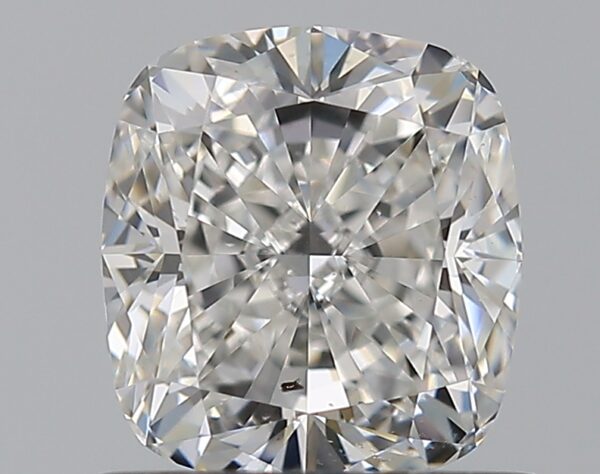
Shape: cushion
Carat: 1
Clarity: SI1
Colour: F
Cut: EX
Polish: EX
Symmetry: EX
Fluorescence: N
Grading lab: GIA
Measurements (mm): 5.9 x 5.4 x 3.73